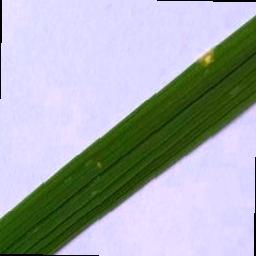
Label: Rice___Leaf_Blast